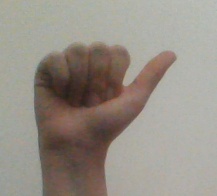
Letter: dhad